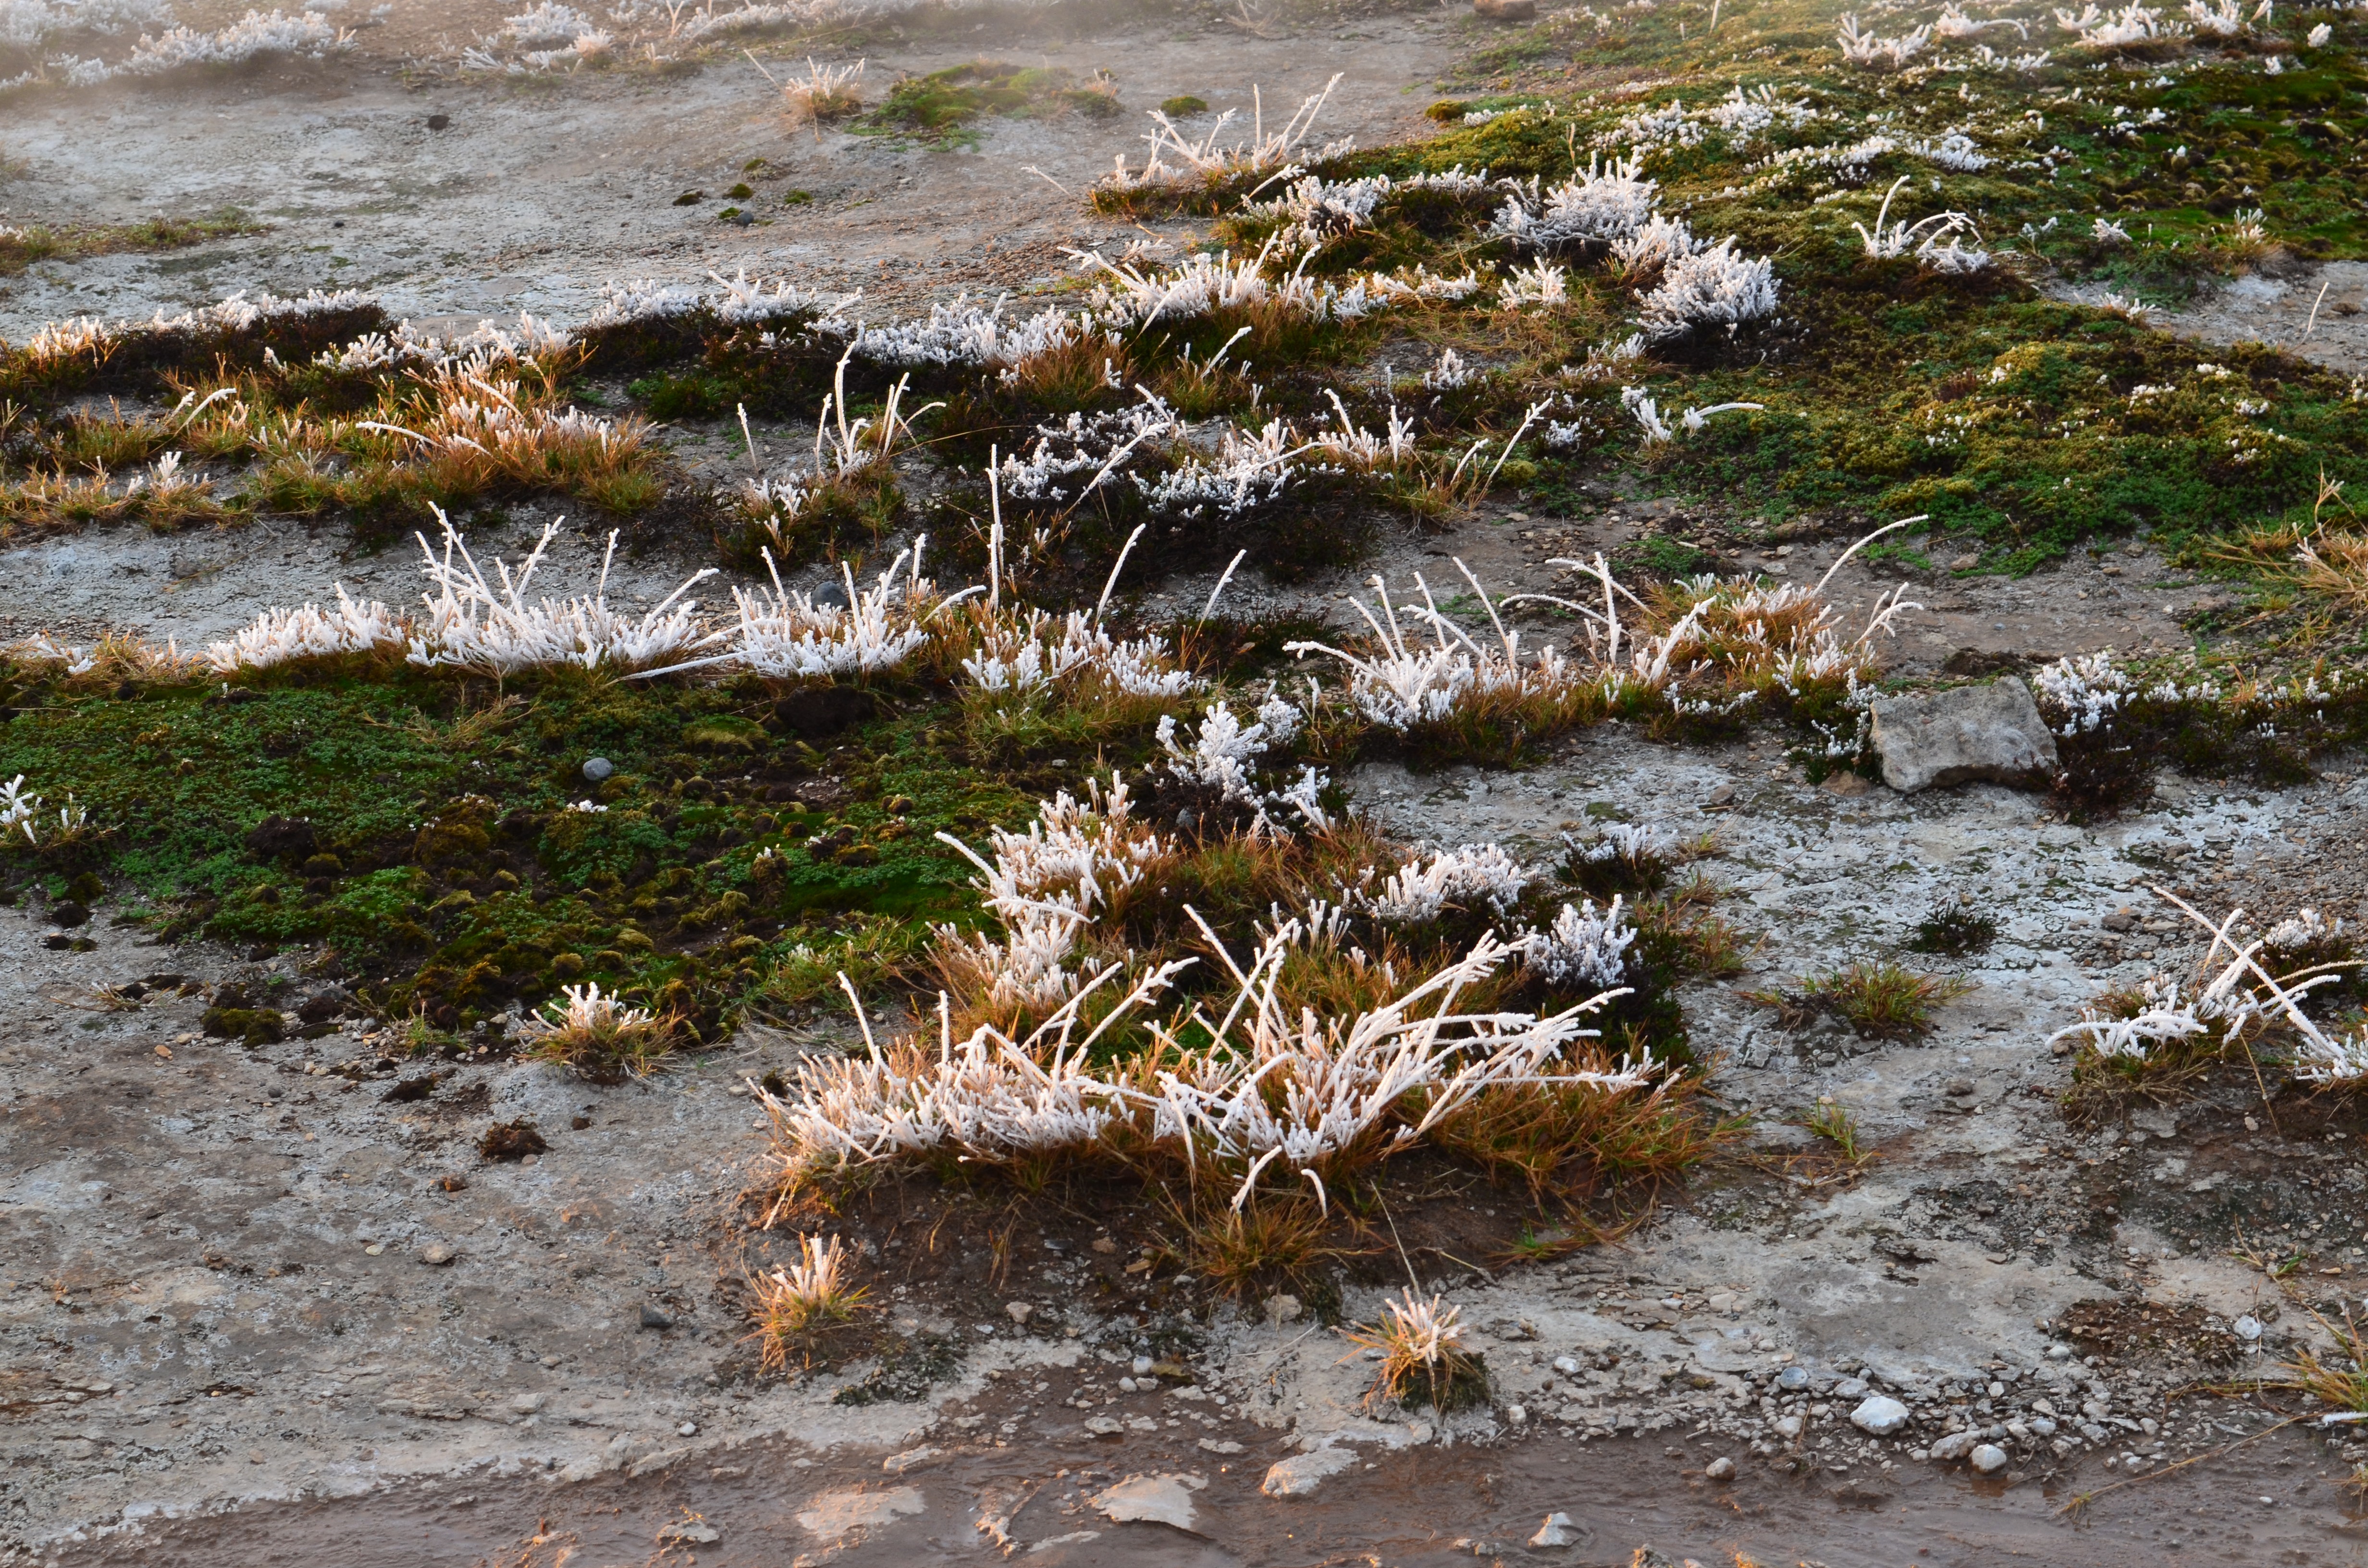
sea, coast, water, nature, rock, wilderness, plant, shore, frost, river, moss, wildlife, stream, body of water, geology, wetland